Chromosome 4 open reading frame 54

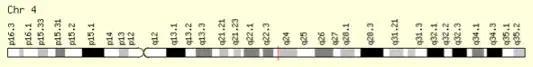

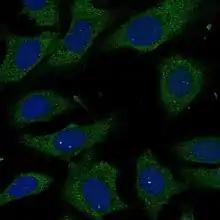
Human cells treated with c4orf54 rabbit antibodies. Green is target protein and blue is nucleus. Expression is intracellular, in the cytosol with pockets of concentrated expression in the nucleus.

Within cells, c4orf54 is primarily expressed in the nucleus with a. An analysis of unknown type of human cells treated with an antibody for c4orf54 showed that there is some expression in the nucleus but is primarily in the cytoplasm. C4orf54 is expressed in muscle cells such as biceps and bone, as well as some glands.